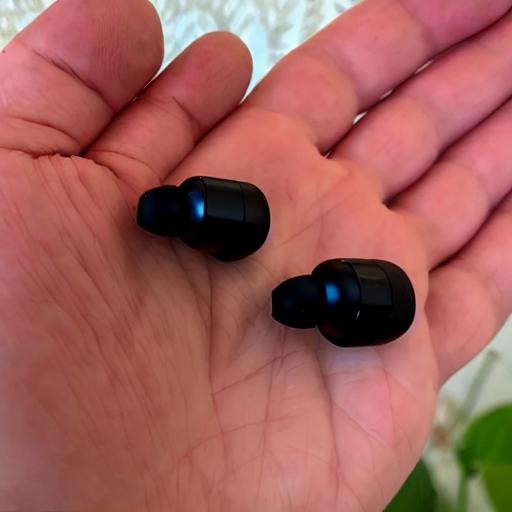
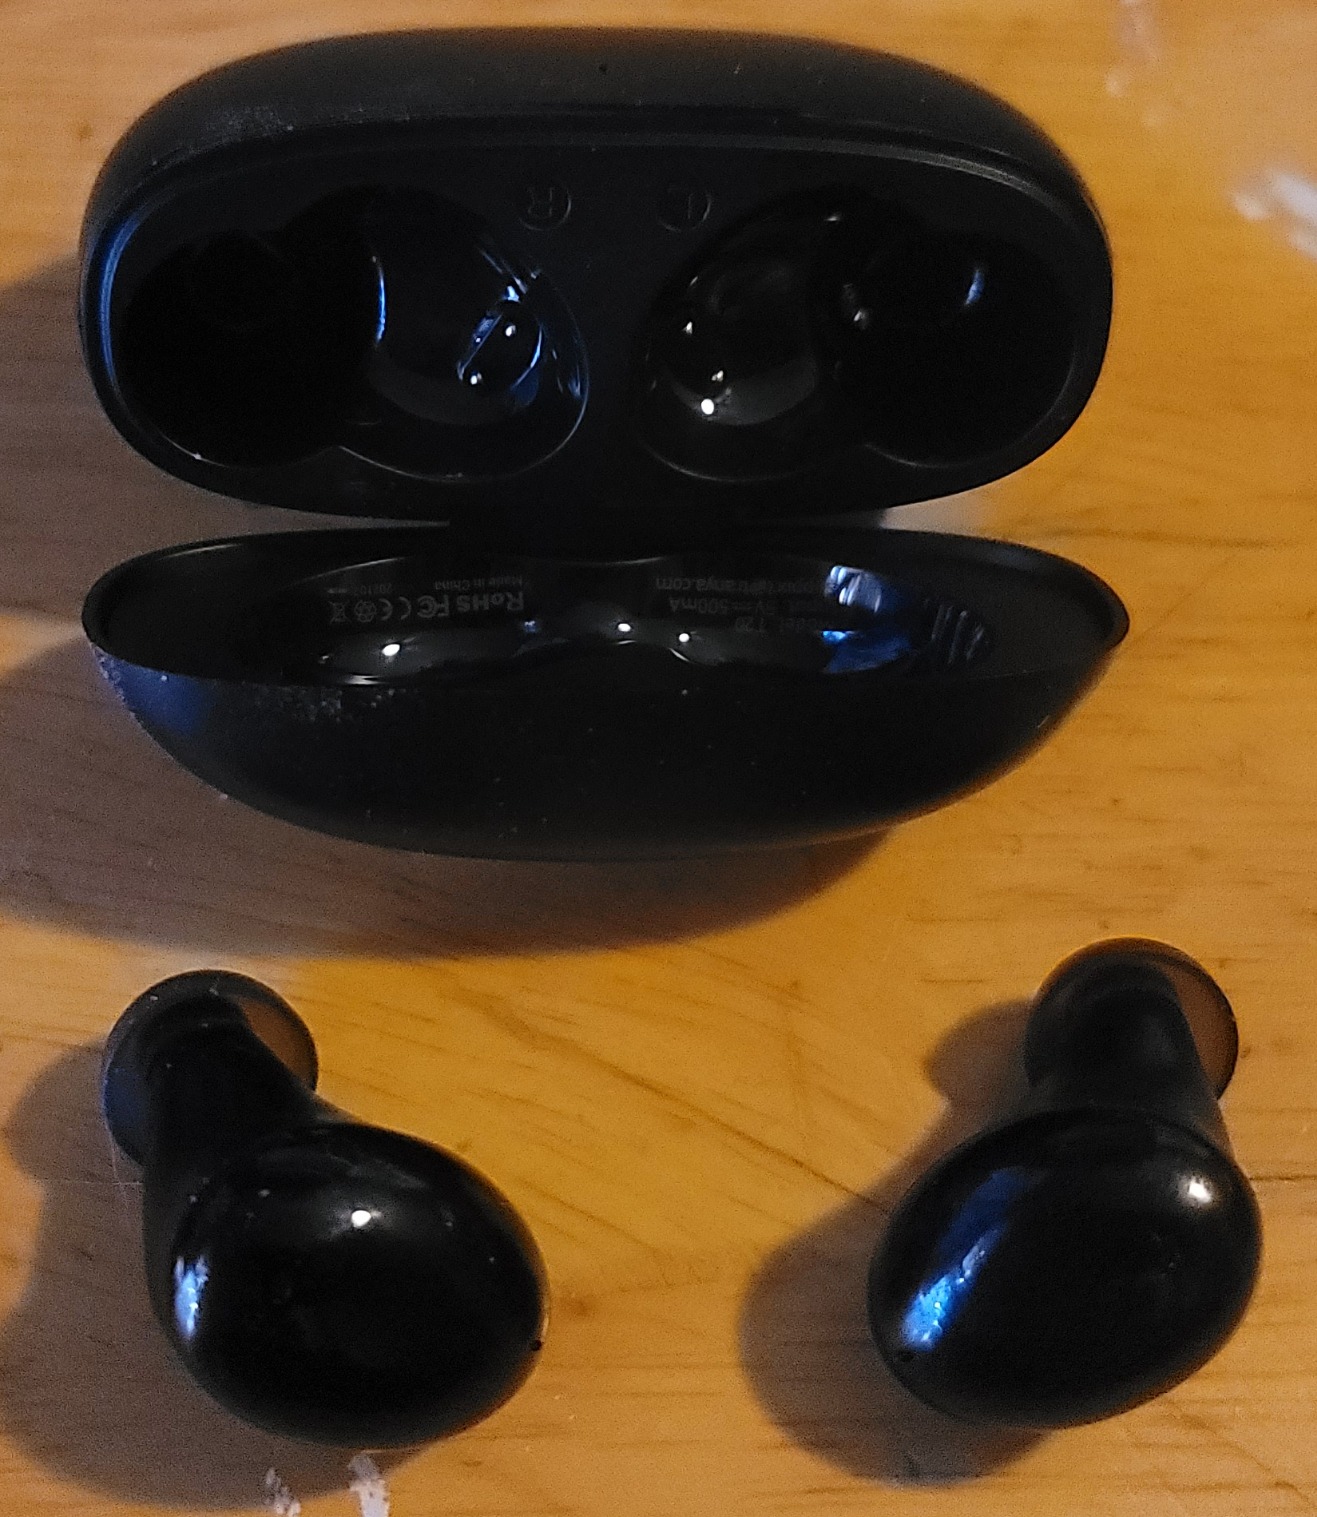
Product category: earbuds
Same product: no